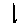
Label: 1